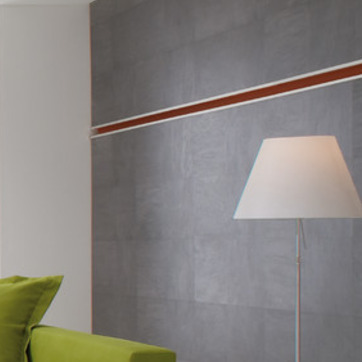
Material: polishedstone